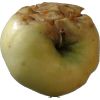
Label: Apple hit 1